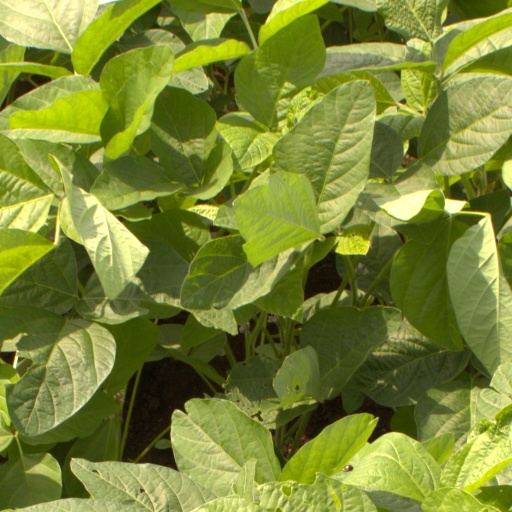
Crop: soybean